Port of Taipei

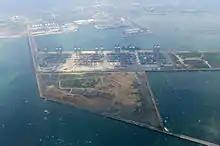
Aerial view of the Port of Taipei

The Port of Taipei or Taipei Harbor is a port in Bali District, New Taipei, Taiwan, and is the country's newest international port. Phase I of the project was initiated by Port of Tamsui in 1993 and completed in 1998. Government and private investors have cooperated on Phase II construction since July 1996. Phase II will utilize a water area of 2,833 hectares and a land area of 269 hectares, for a total of 3,102 hectares. The port was scheduled to be completed in 2011. Estimates anticipate annual volumes by that date of 4,000,000 TEU, superseding the current volume of the Keelung Port.